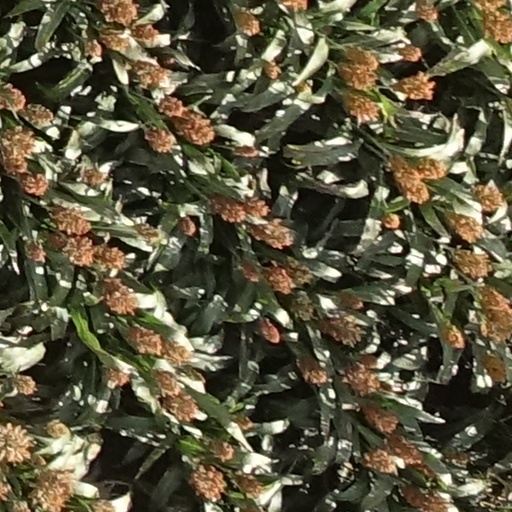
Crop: sorghum